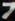
Number: 7